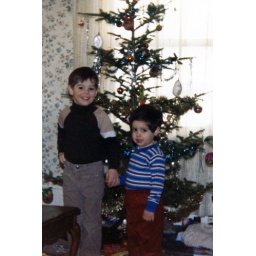
the charlie brown christmas tree - everyone grows up with this experience at least once in their lives